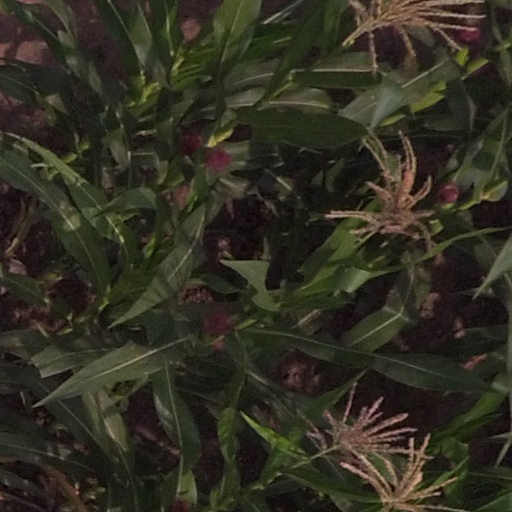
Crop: maize; corn